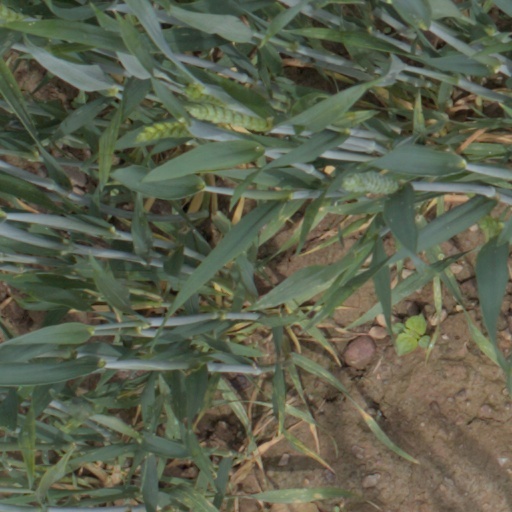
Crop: wheat